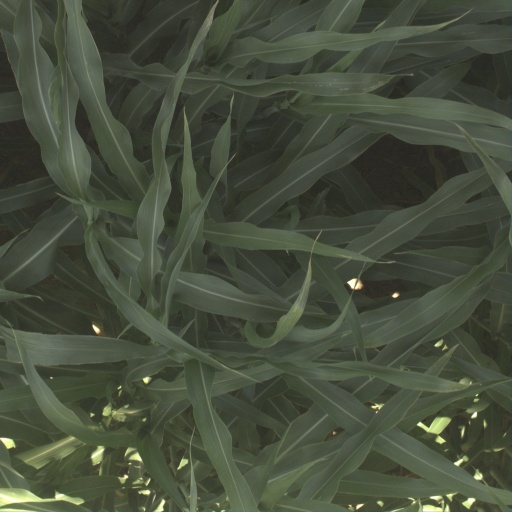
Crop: sorghum